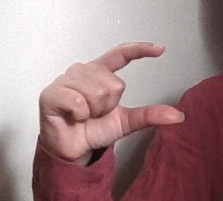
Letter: dal